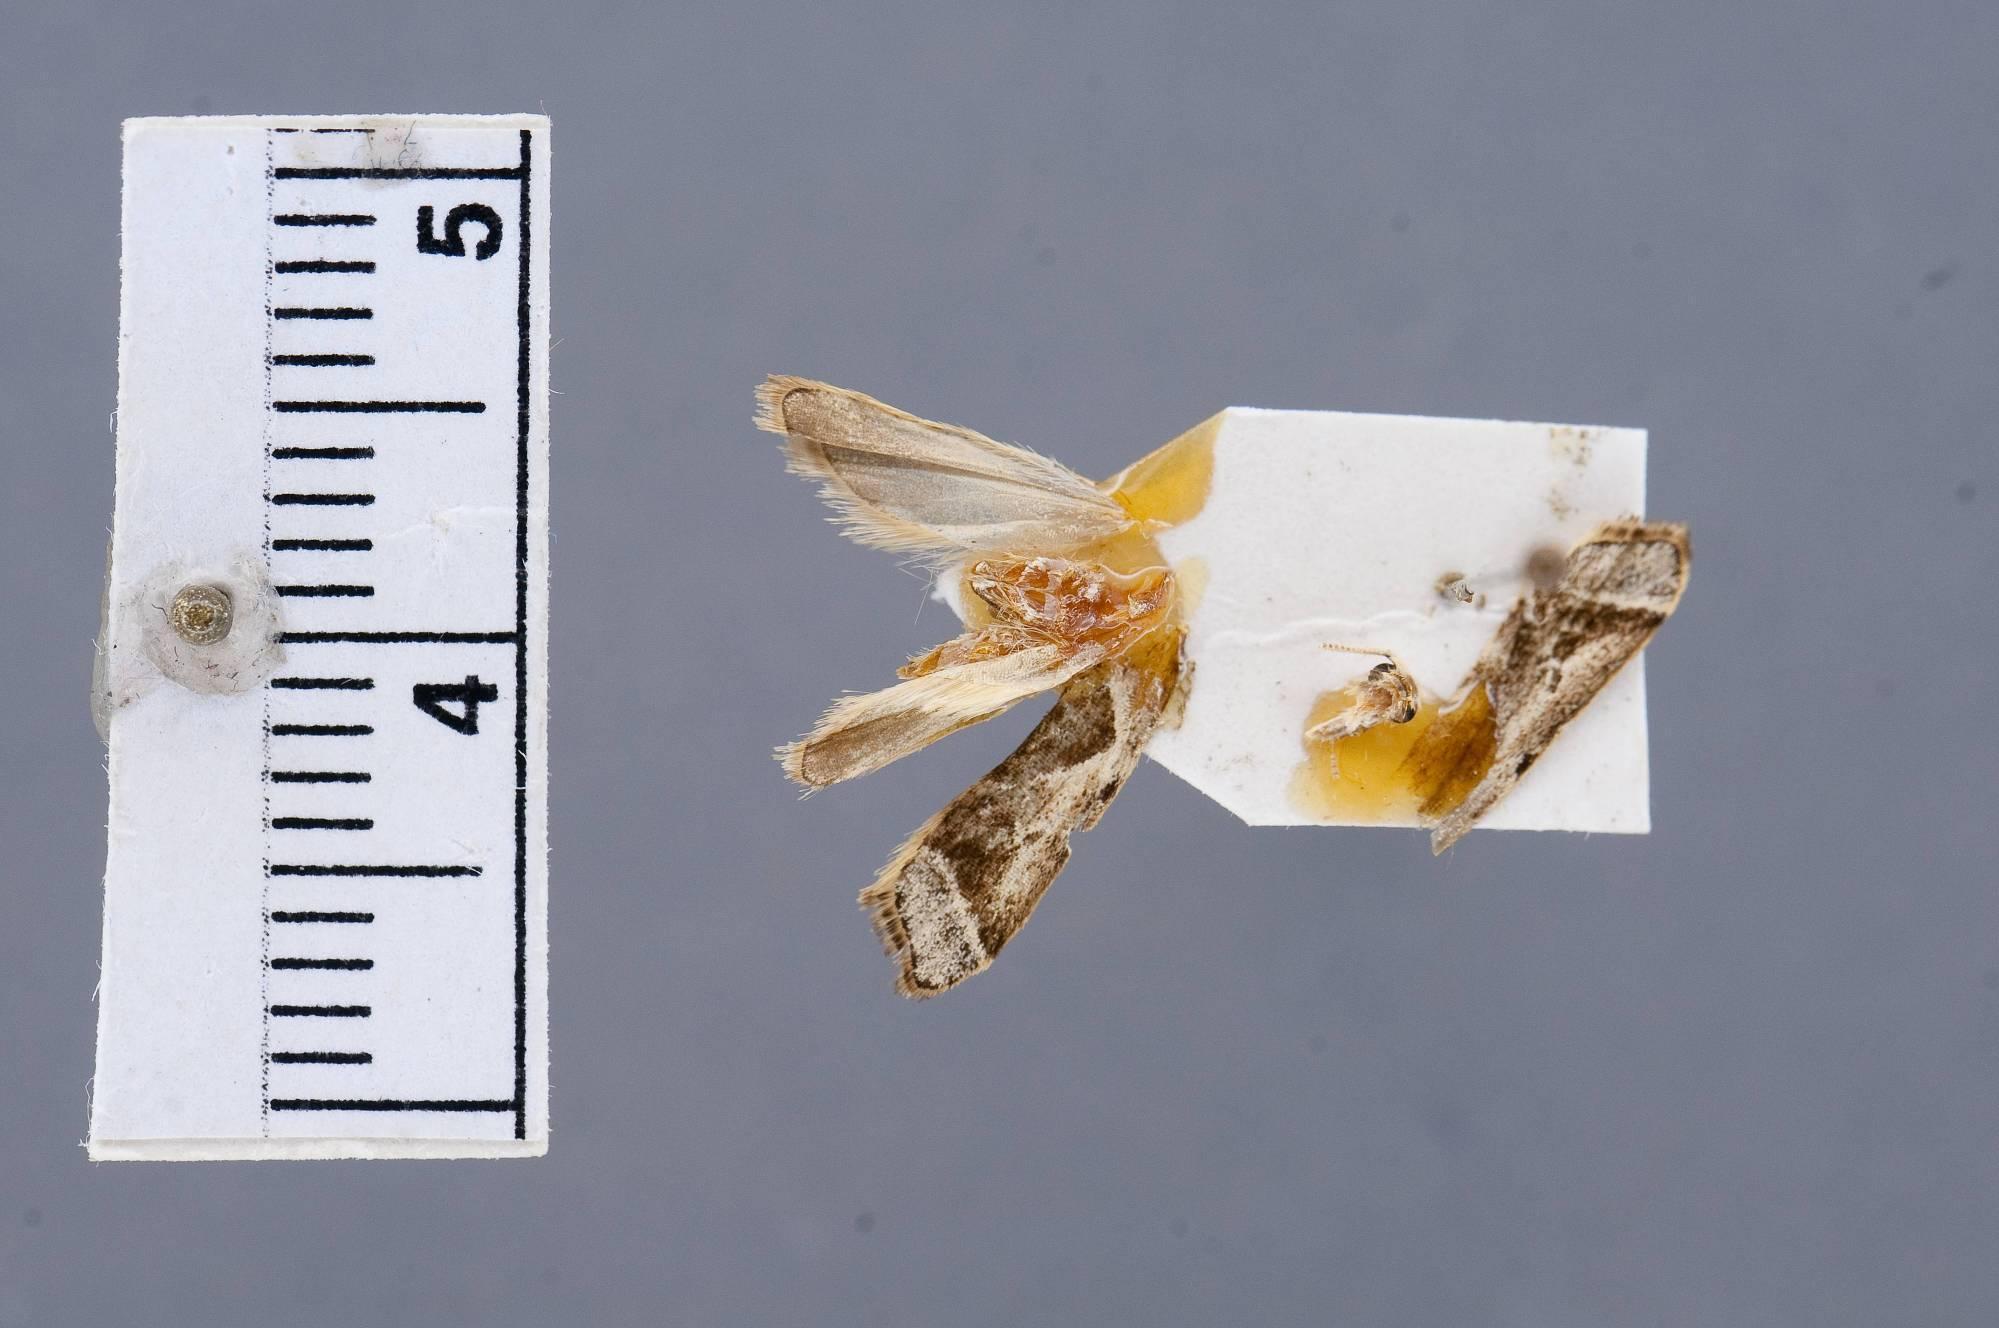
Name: Deltoplastis figurodigita
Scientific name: Deltoplastis figurodigita Wu & Park, 1998
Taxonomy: Animalia, Arthropoda, Insecta, Lepidoptera, Glossata, Lecithoceridae, Lecithocerinae
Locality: Udugama, Kanneliya Jungle, 400', at black light, Galle, Sri Lanka
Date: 6 Oct 1973 to 12 Oct 1973